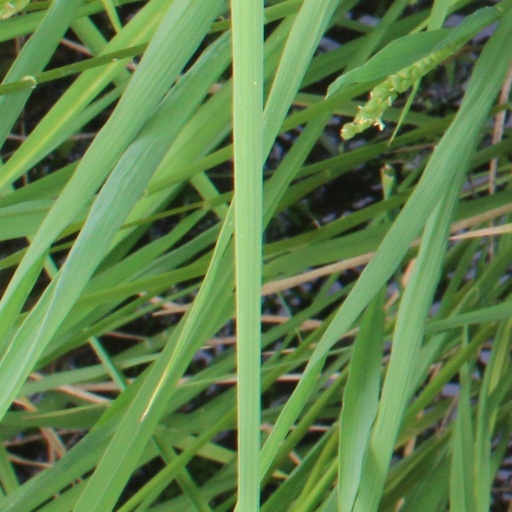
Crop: rice